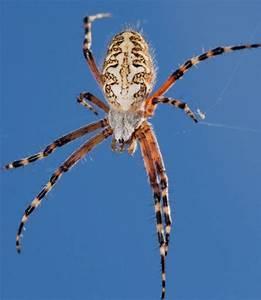
spider